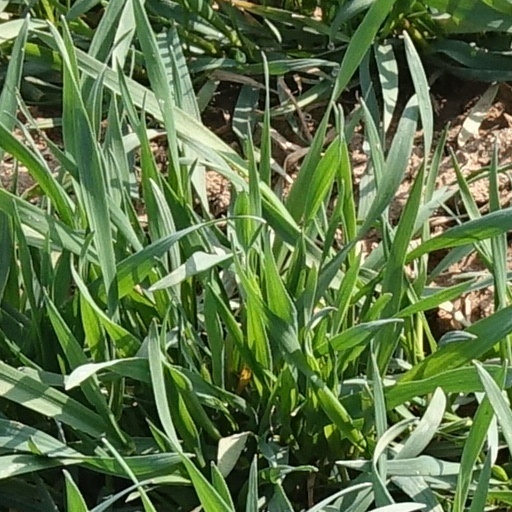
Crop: wheat